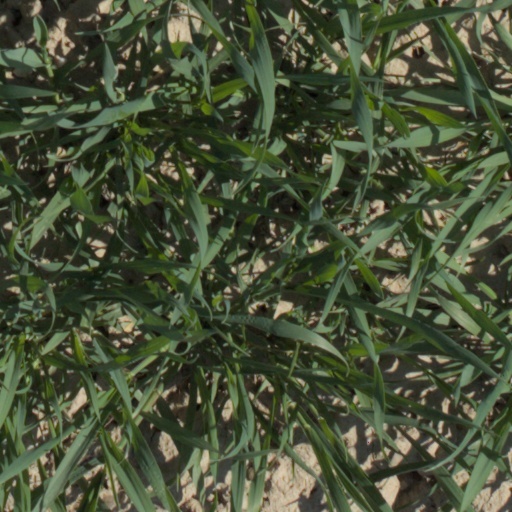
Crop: wheat